International TerraStar

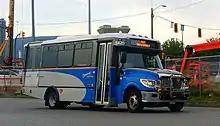
Coast Mountain Bus Company shuttle bus built on TerraStar chassis (IC AC-Series)

Sharing its cab with the International DuraStar, WorkStar, TranStar, and ProStar, the TerraStar is distinguished by its lower-profile hood (with smaller wheels on both axles) and cab. To create a lower mounting position for the cab, the fuel tanks were relocated from below the cab to behind it (remaining on the frame rails). The hood was fitted with a nearly flat grille and square sealed-beam headlights (similar to the WorkStar).